Highs and Lows

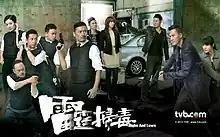
Highs and Lows

Highs and Lows is a Hong Kong television crime drama serial produced by TVB under executive producer Lam Chi-wah. The drama stars Michael Miu, Raymond Lam, Kate Tsui, Elaine Ng, Ella Koon, and Ben Wong. It originally aired from 24 September to 4 November 2012, on Hong Kong's Jade, and ran for 30 episodes.